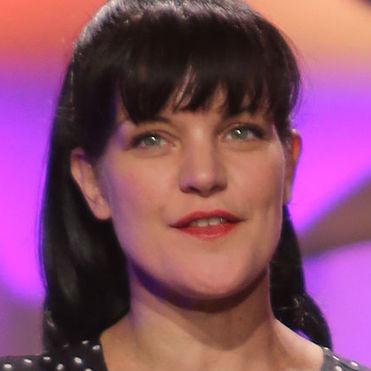
Age: 44